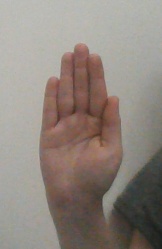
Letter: seen